Four Aces (passenger liners)

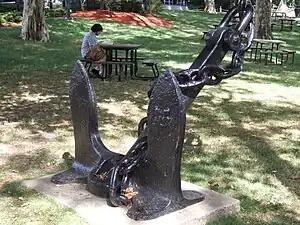
One of the SS "Stevens" anchors on permanent display at the Stevens Institute

In 1968, the post-war SS "Exochorda" was purchased by Stevens Institute of Technology in Hoboken, New Jersey to alleviate a shortage of on-campus student housing. It was refurbished at Bethlehem Steel Shipyard in Hoboken, renamed SS "Stevens" and anchored on the Hudson River adjacent to the campus, where it served a dormitory. It remained in service until 1975, when skyrocketing utility costs made its continued operation prohibitive. Before it was towed away and sold for scrap, one of "Stevens" anchors was removed and permanently displayed on campus as a memento.